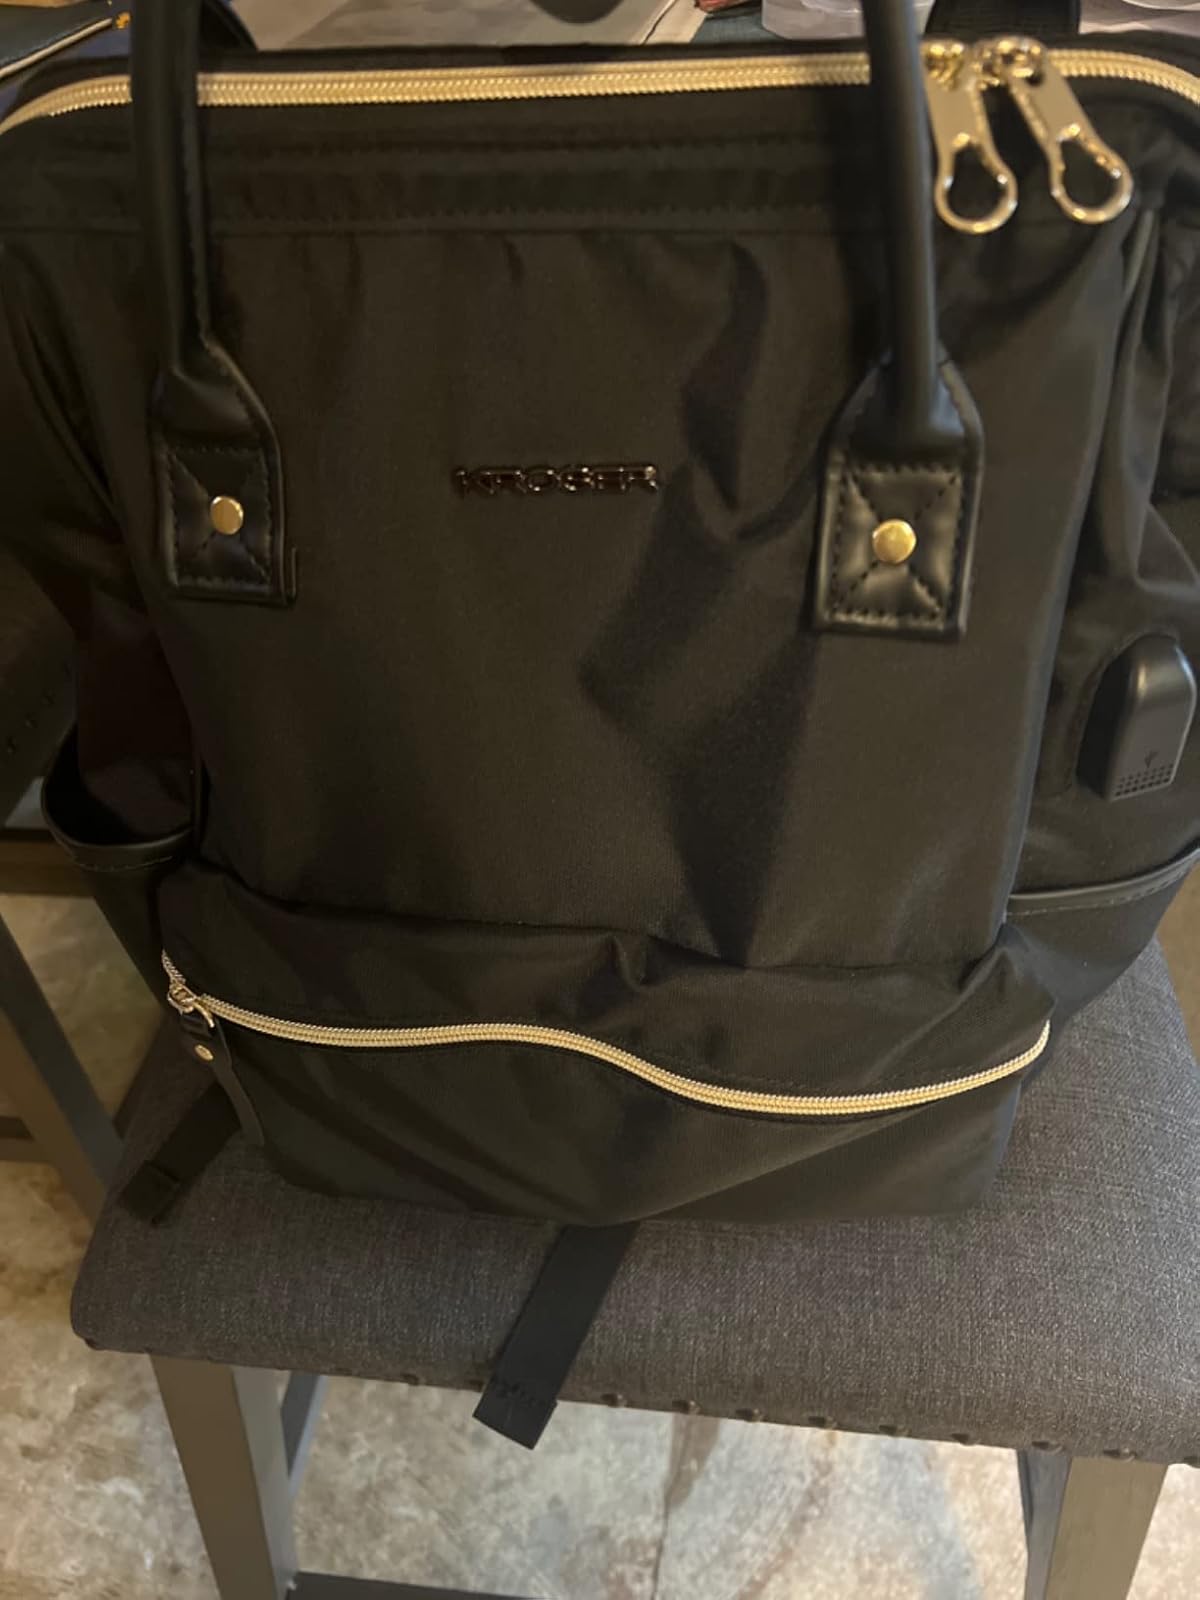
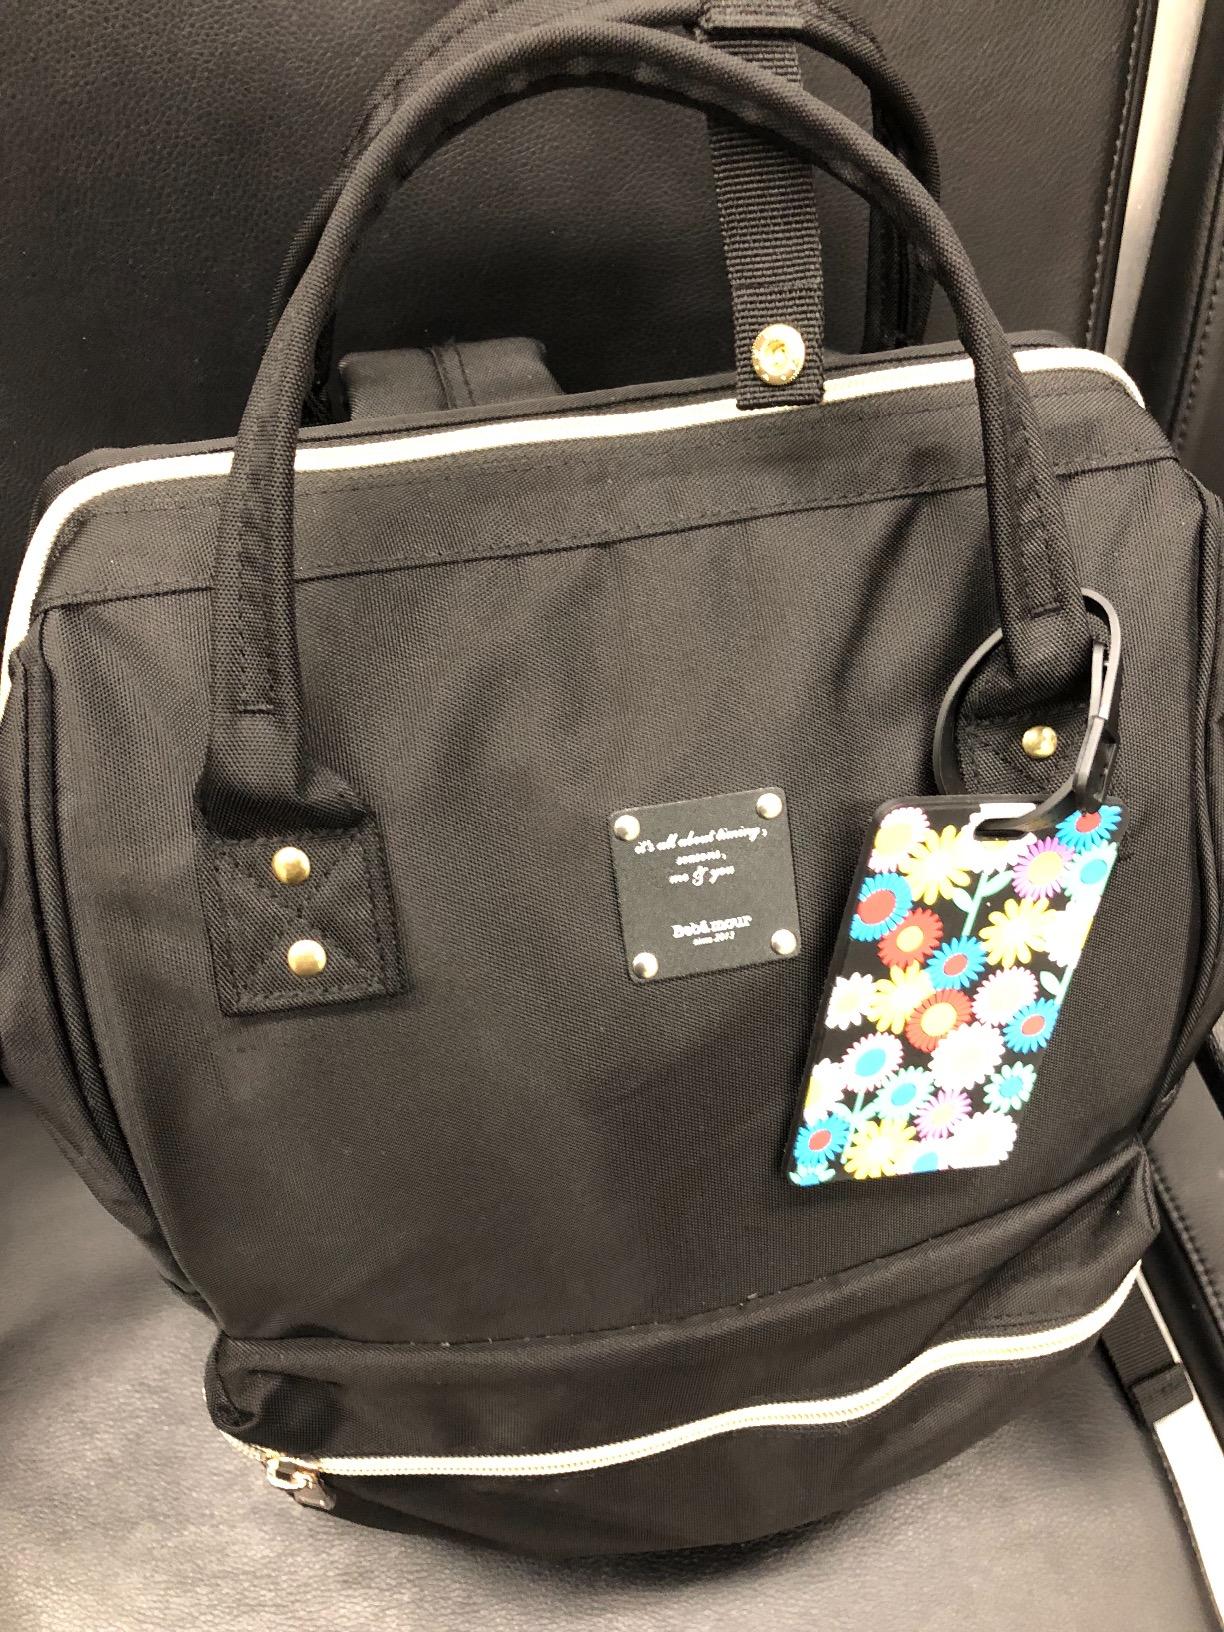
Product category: bag
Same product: no